Mine countermeasures vessel

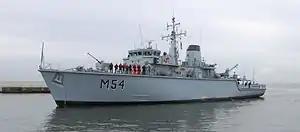
Lithuanian MCMV Ship

These vessels are typically equipped with advanced navigation, communication, and data processing systems to effectively carry out their mission. They often have a dedicated crew of mine warfare specialists, explosive ordnance disposal experts, and naval engineers who work together to ensure safe maritime operations. They play a critical role in maintaining maritime security by locating, identifying, and neutralizing underwater mines, thereby ensuring safe passage for naval and commercial vessels in potentially hazardous waters.